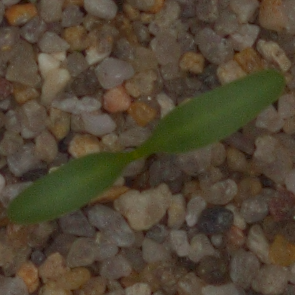
Label: sugar_beet